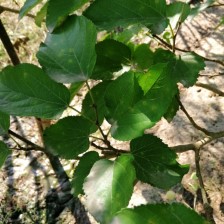
Variety: WhiteKing